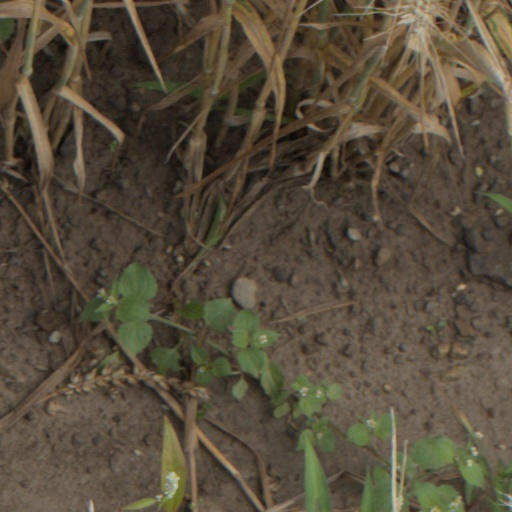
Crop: wheat